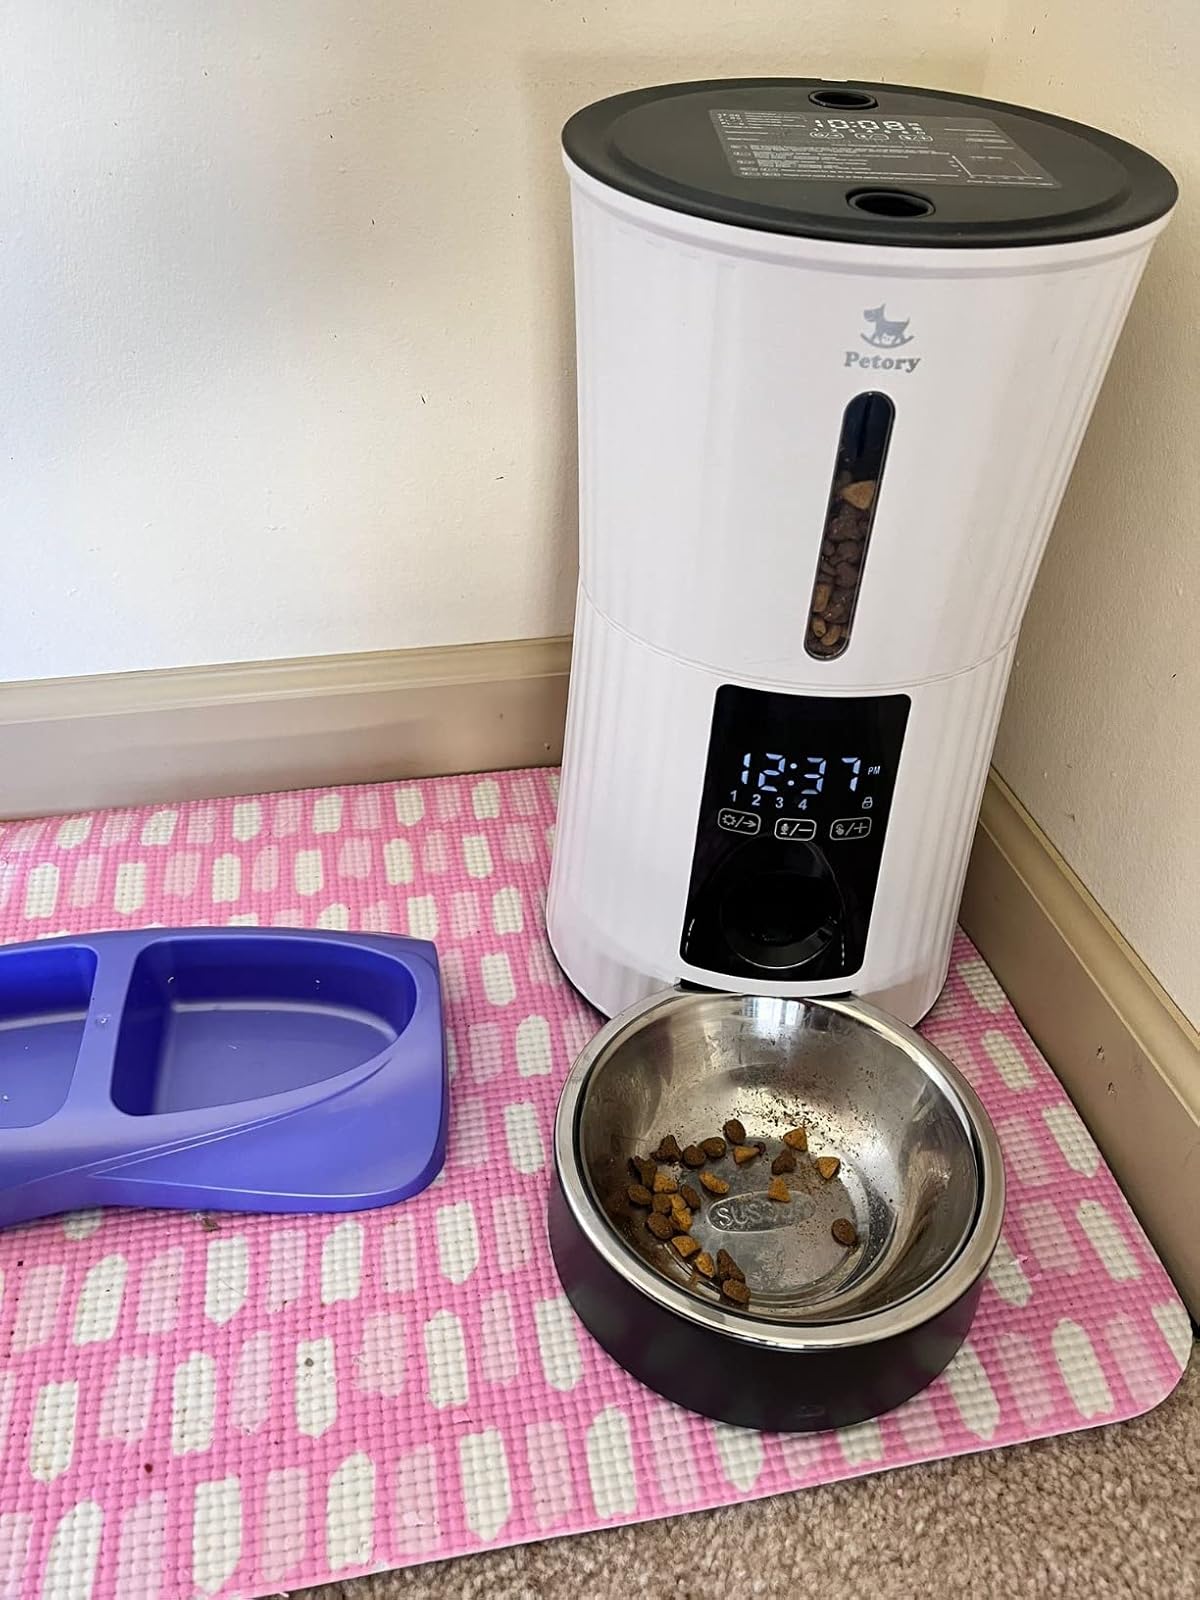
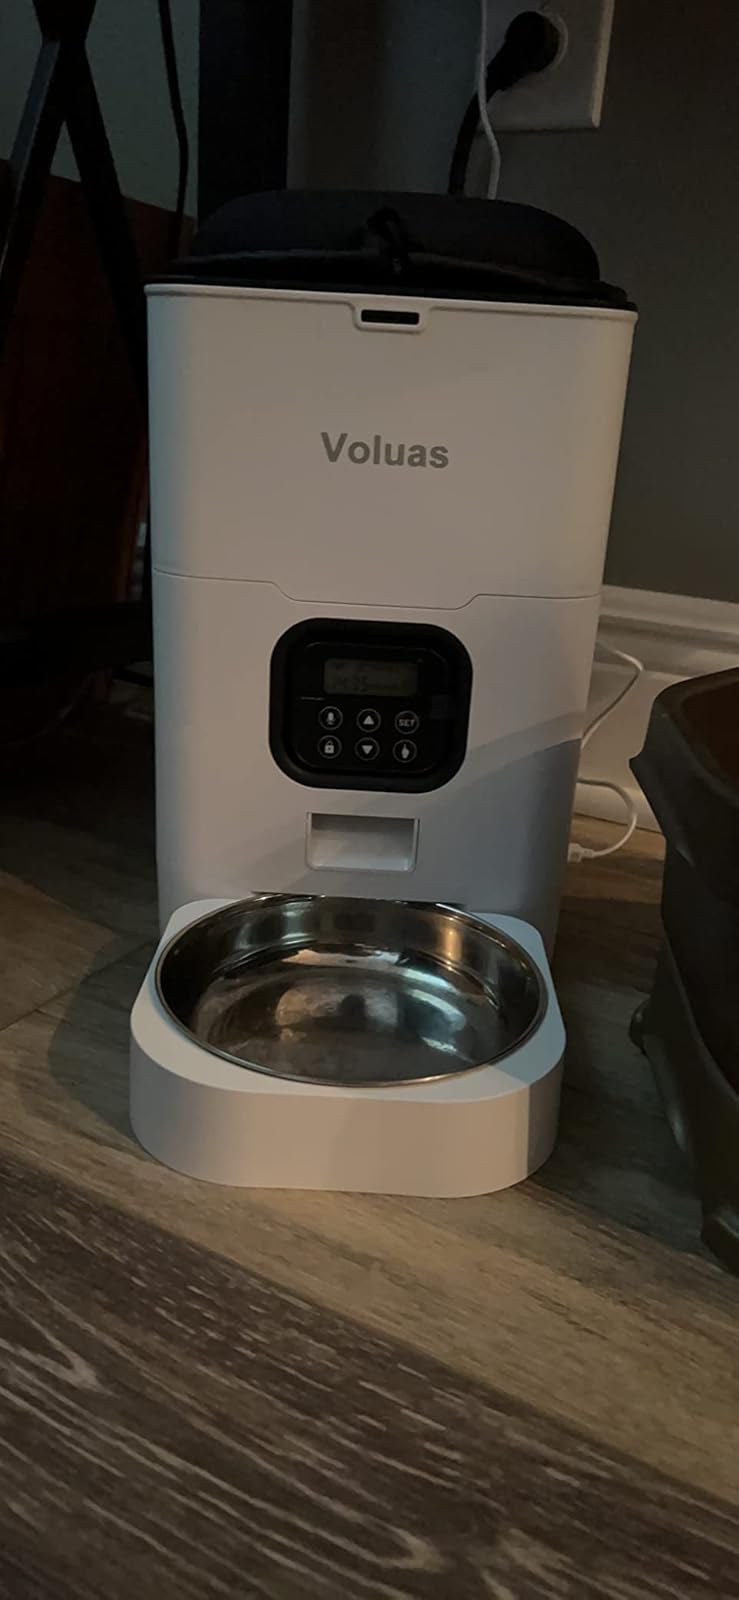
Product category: items_feeder
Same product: no